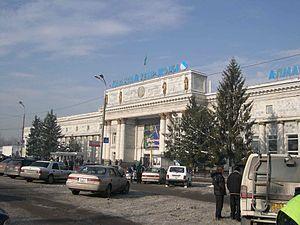
La voie ferrée Turkestan-Sibérie ou Turksib est une ligne de chemin de fer reliant l'Asie centrale à la Sibérie. Ligne intérieure de l'Union soviétique, cette voie ferrée traverse aujourd'hui trois États : l'Ouzbékistan, le Kazakhstan et la Russie. Un embranchement permet également de rejoindre Bichkek, la capitale du Kirghizstan.
La Gare Almaty-2 est l'une des deux grandes gares ferrovaires de la ville d'Almaty au Kazakhstan.